Jorge Manrique

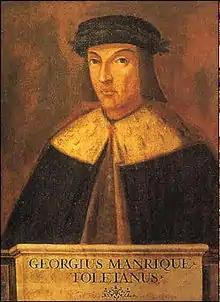
Portrait of Jorge Manrique by Juan de Borgoña

Jorge Manrique (c. 1440 – 24 April 1479) was a major Castilian poet, whose main work, the "Coplas por la muerte de su padre (Verses on the death of Don Rodrigo Manrique, his Father)", is still read today. He was a supporter of the queen Isabel I of Castile, and actively participated on her side in the civil war that broke out against her half-brother, Enrique IV, when the latter attempted to make his daughter, Juana, crown princess. Jorge died in 1479 during an attempt to take the castle of Garcimuñoz, defended by the Marquis of Villena (a staunch enemy of Isabel), after Isabel gained the crown.